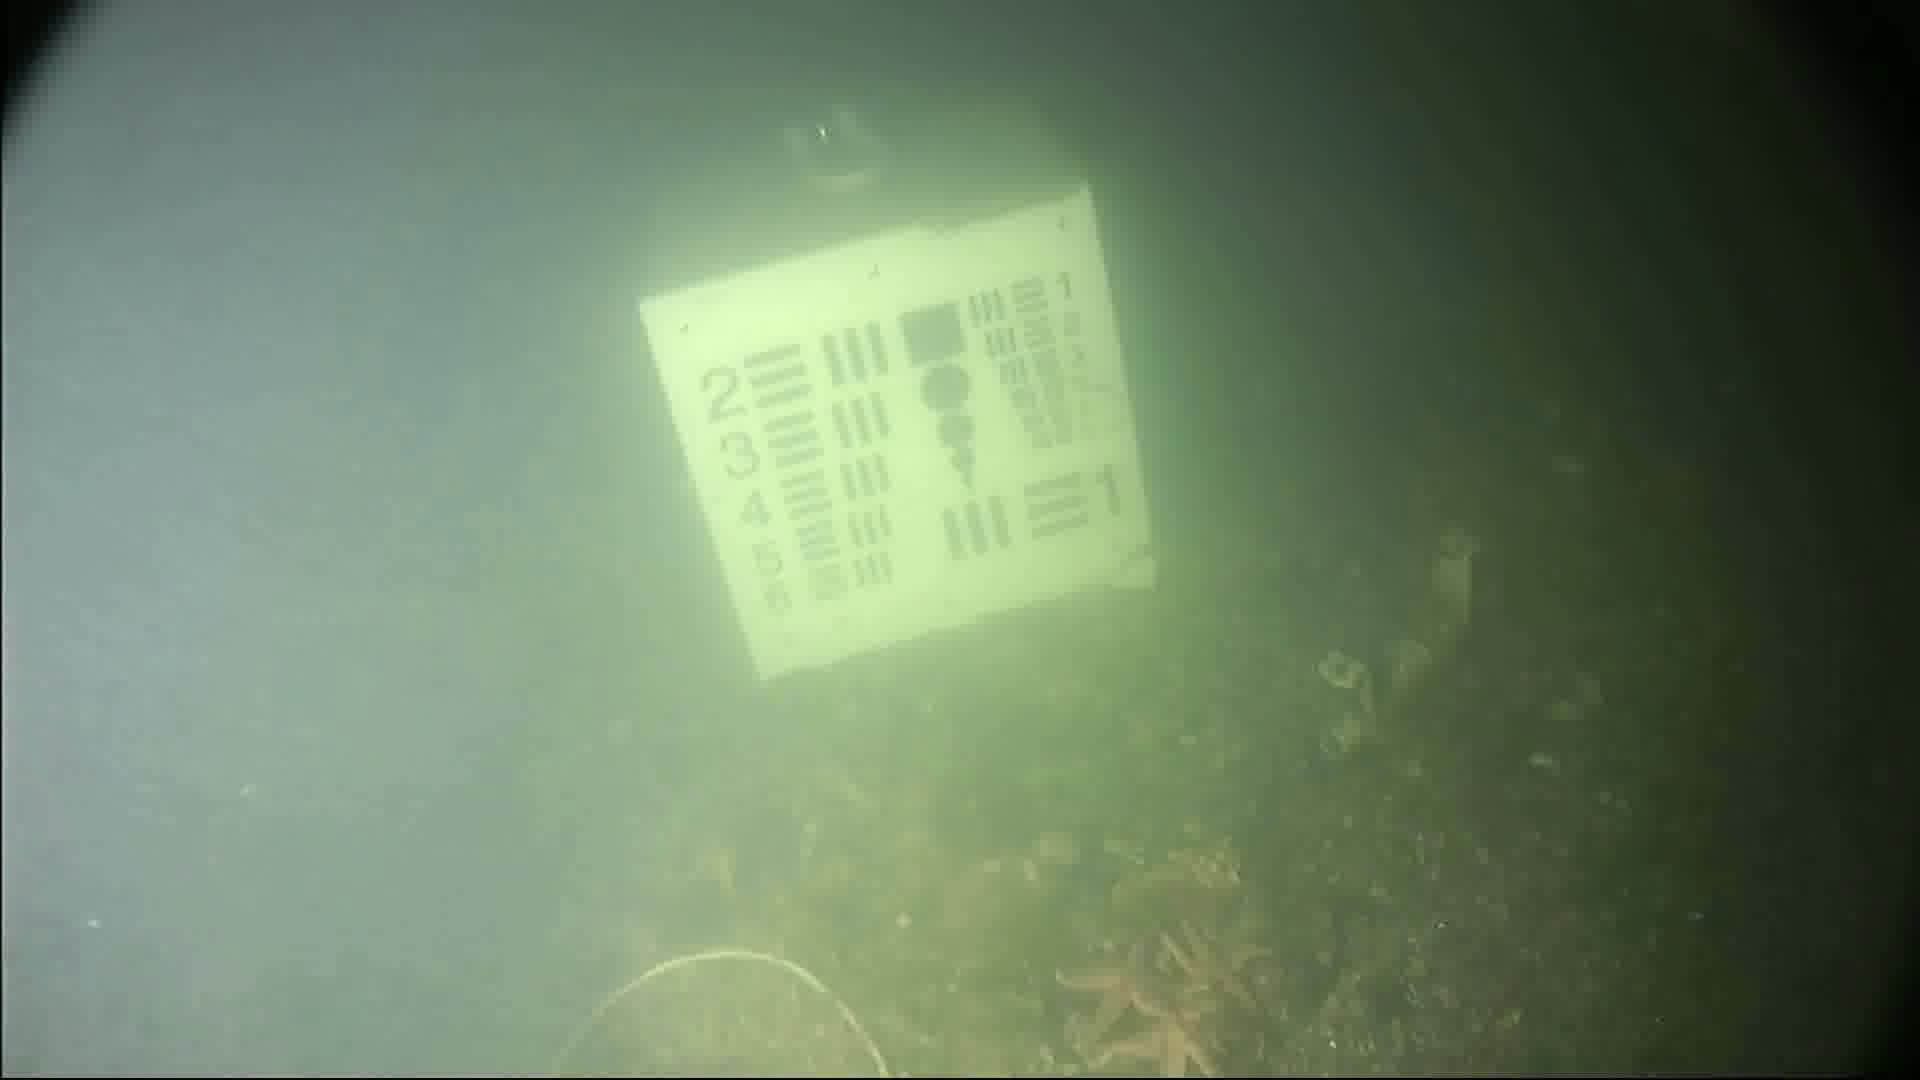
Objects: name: starfish
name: crab